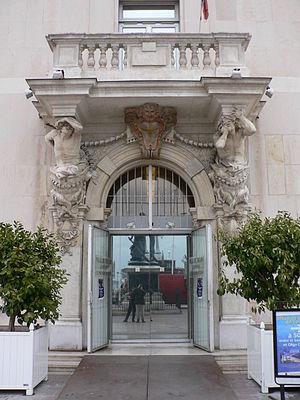
Caryatides de Pierre Puget devant l'Hôtel de Ville de Toulon
Pierre Puget, né le 16 octobre 1620 à Marseille, et mort dans la même ville le 2 décembre 1694, est un sculpteur, dessinateur, peintre et architecte français.